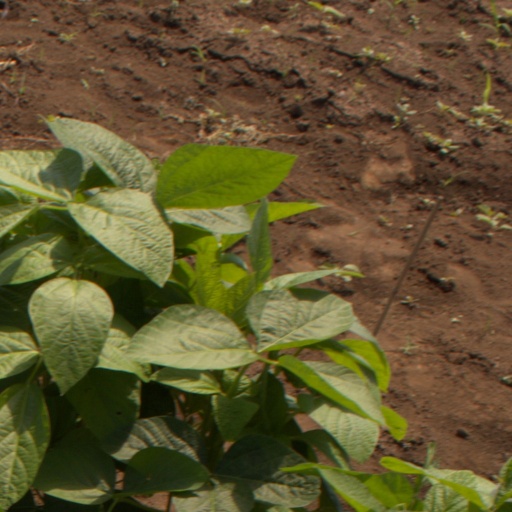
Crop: soybean